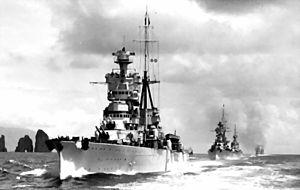
Le croiseur Trento est un croiseur lourd de la Regia Marina, première unité de la classe Trento. Sa construction débuta à Livourne en 1925 et il fut coulé en 1942.
La classe Trento est une classe de croiseurs lourds de la Regia Marina, construits à la fin des années 1920. Les trois navires initiaux, le Trento, le Trieste et le Bolzano, sacrifient le blindage au profit de la rapidité et sont donc relativement peu cuirassés par rapport aux autres navires de mêmes dimensions. Durant la Seconde Guerre mondiale, les trois croiseurs participent à la plupart des batailles de la marine italienne telles que les batailles du cap Teulada, de Punta Stilo, de Tarente et du cap Matapan. Ils sont coulés entre 1942 et 1944. La classe Zara, construite au début des années 1930, succède à la classe Trento.
La Première bataille de Syrte est une bataille navale de la Seconde Guerre mondiale qui voit s'affronter la Regia Marina et la Royal Navy. Elle a lieu le 17 décembre 1941 dans la mer Méditerranée, au nord du Golfe de Syrte et à l'est de Malte. La bataille se conclut par une victoire italienne bien que les deux forces belligérantes réussissent toutes deux à compléter leur mission qui consistait à escorter des navires militaires.